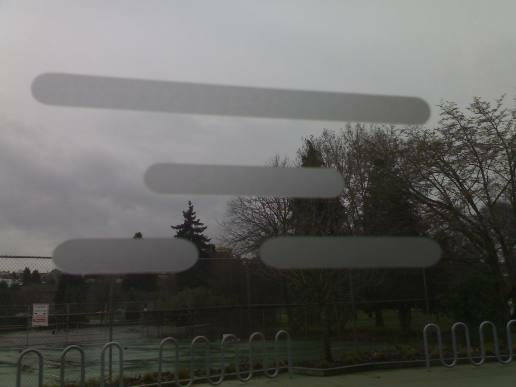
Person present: No